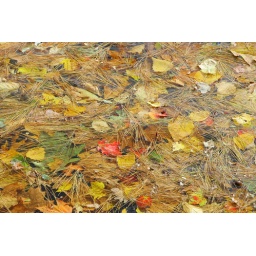
A golden treasure in the water